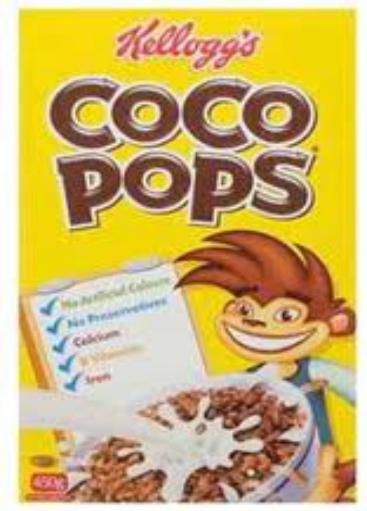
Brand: Coco Pops
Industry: Food